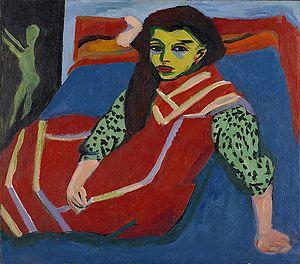
Le Minneapolis Institute of Art est un musée d'art de Minneapolis, dans l'État du Minnesota aux États-Unis, fondé en 1883 et installé sur un terrain de près de 32 000 m².
Ernst Ludwig Kirchner, né le 6 mai 1880 à Aschaffenbourg, en Bavière et mort le 15 juin 1938 à Frauenkirch, près de Davos en Suisse, est un peintre expressionniste allemand et l'un des fondateurs de l’association Die Brücke.
Liste des œuvres de Ernst Ludwig Kirchner.